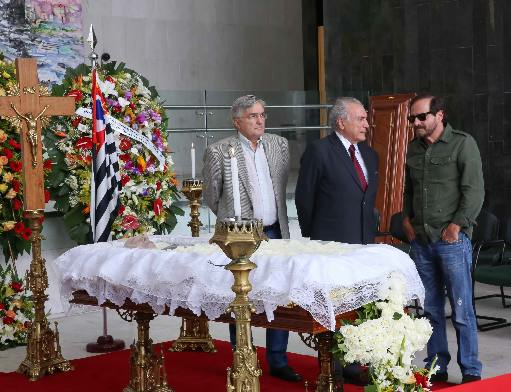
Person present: Yes